King Arthur's family

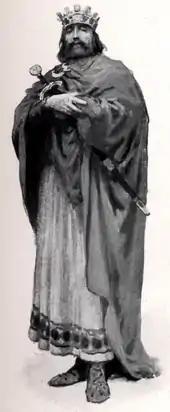
Uther Pendragon by W. H. Margetson (1914)

In Welsh Arthurian pre-Galfridian tradition, meaning from before the time of Geoffrey of Monmouth's 12th-century "Historia Regum Britanniae" ("History of the Kings of Britain"), Welsh sources indicate that Uther Pendragon was Arthur's father, and that he had a brother (Madog) and a nephew (Eliwlod). Arthur also appears to have been assigned a sister in this material – Gwalchmei son of Gwyar is named as his nephew in "Culhwch and Olwen", son of his sister and cousin (it does not specify if Gwyar is his father or Arthur's otherwise unknown sister). The "Vita Iltuti" and the "Brut Dingestow" combine to suggest that Arthur's own mother was named Eigyr. "Culhwch and Olwen" also names Arthur's half-brother as Gormant, son of Arthur's mother and Ricca, the chief elder of Cornwall. This parallel of later stories of Gorlois, Duke of Cornwall.